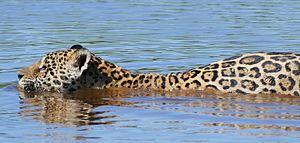
Le jaguar est un mammifère carnivore de la famille des Felidae. C'est l'un des cinq « grands félins » du genre Panthera, avec le tigre, le lion, la panthère des neiges et le léopard. Son aire de répartition actuelle s'étend du Mexique à la majeure partie de l'Amérique centrale et de l'Amérique du Sud, jusqu'au nord de l'Argentine et du Paraguay. Hormis des errances occasionnelles de spécimens originaires du Mexique, le jaguar est une espèce extirpée des États-Unis depuis le début des années 1970. En France sa présence à l'état sauvage se limite à la Guyane.